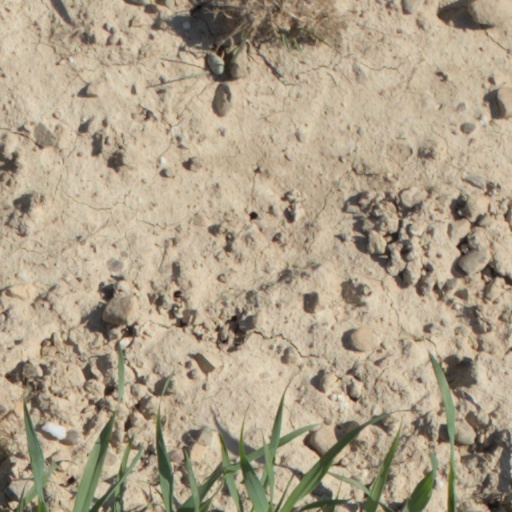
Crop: wheat